List of One Tree Hill characters

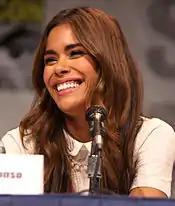
Daniella Alonso portrays Anna Taggaro, a bisexual character.

Portrayed by Daniella Alonso, Anna Taggaro appeared in eleven episodes of Season 2. The character is credited by AfterEllen.com as the first recurring bisexual character of color on television, though whether the character is "truly bisexual" or simply gay is debated by fans. Anna moves to Tree Hill to escape rumors that she has been having a relationship with another girl. She is first introduced in Season 2 "I Will Dare", when she helps Lucas escape the security guards at the local mall. The two then go to a pizzeria together. She and Lucas watch a meteor shower which her brother Felix disapproves of. They decide to take things slow becoming "friends with potential"; however, she offers him sex after a formal dance, which he turns down due to not being in love with her. Lucas ends the relationship after realizing that he has feelings for Brooke, however the two remain friends as she confides her sexuality to him. Anna forms a strong relationship with Peyton and kisses her after misreading the signs. When she discovers that Felix wrote 'dyke' on Peyton's locker, she turns him in, getting him expelled. She comes out to him and states how hurt she is by his use of the word. Anna decides that she should stop running from who she is and comes out to her parents, and eventually leaves Tree Hill to re-join her previous school.